N1 highway (Philippines)

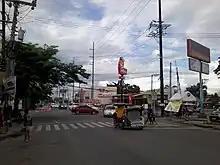
The intersection of Doña Remedios Trinidad Highway (N1/AH26) and Pulilan Regional Road (N115) in Pulilan.

N1 enters Camarines Norte at the municipality of Santa Elena, meeting the N68 (Andaya Highway) that serves as a southern bypass of N1 which traverses the sparsely populated province of Camarines Norte. After traveling through kilometers of jungle, N1 enters the "poblacion" of Labo, Camarines Norte, where it follows local streets. It then becomes a rural highway again, passing by the municipalities of Vinzons and Talisay before bypassing Daet. It passes through Bicol Natural Park where the road winds through mountainous and hilly terrain. N1 enters Camarines Sur at the municipality of Sipocot, where it meets again N68 at its eastern end.